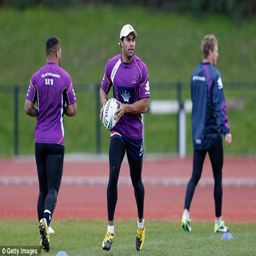
through their paces : rugby player on the ball during a training session